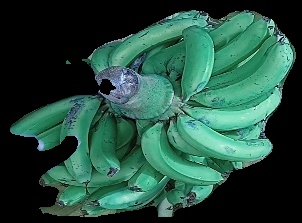
Variety: pachbale
Grade: grade3